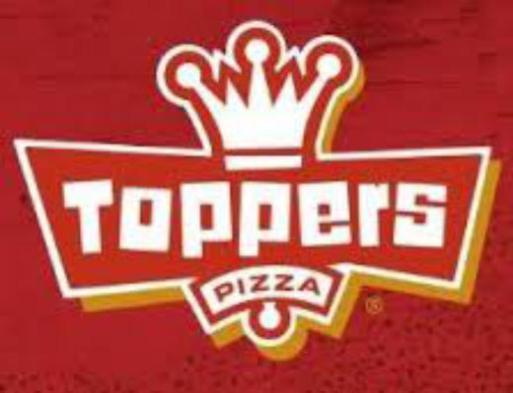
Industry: Food